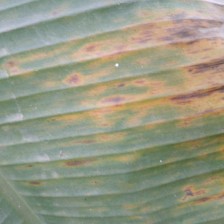
Label: sigatoka